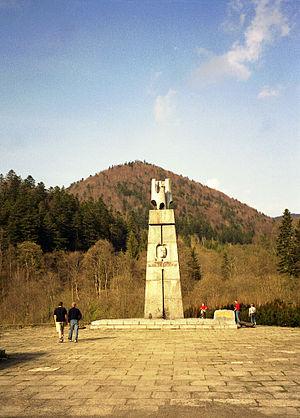
Karol Świerczewski, dit le général Walter, né le 22 février 1897 à Varsovie, mort le 28 mars 1947 près de Jabłonki, est un général polonais qui fut docteur en sciences militaires, militaire soviétique en URSS et pendant la Guerre civile espagnole.